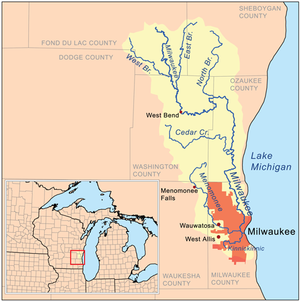
La Milwaukee est une rivière de l'État du Wisconsin, aux États-Unis. Elle mesure 167 kilomètres de long et est un affluent du lac Michigan. Son bassin hydrologique est de 2 280 km2